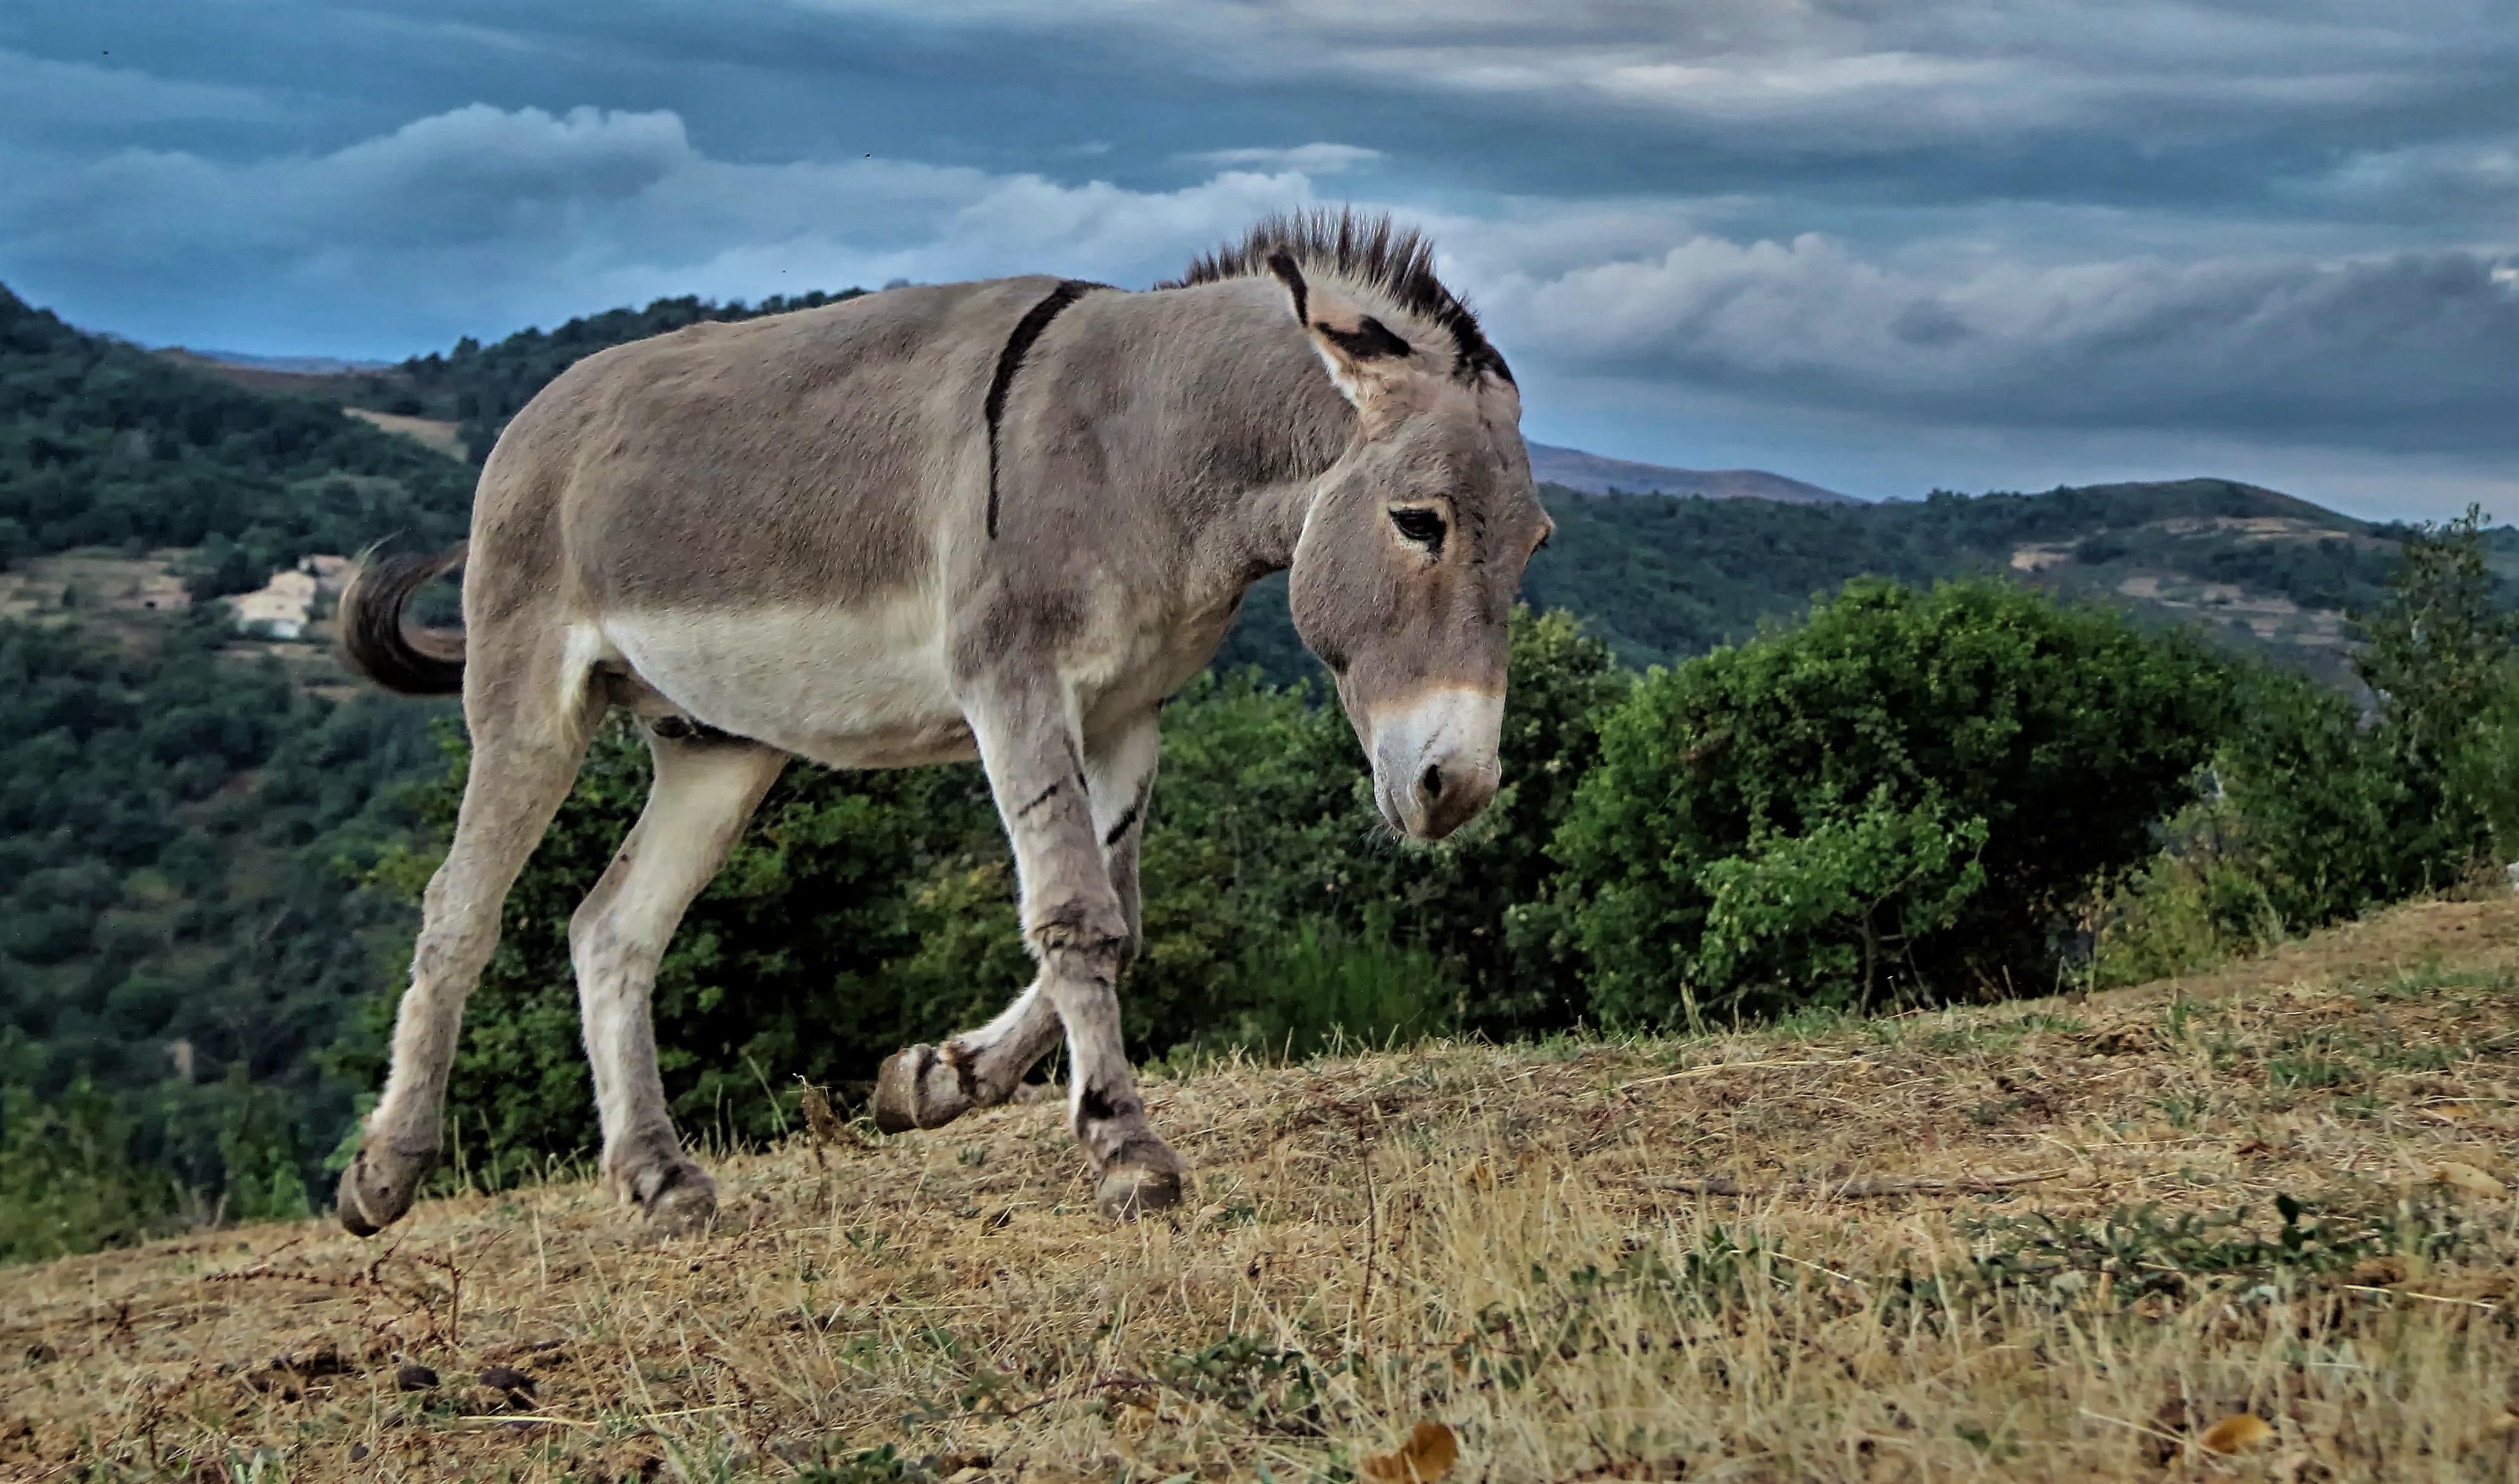
landscape, tree, nature, grass, wilderness, mountain, sky, field, farm, hill, animal, wildlife, pasture, grazing, livestock, horse, mane, agriculture, national park, fauna, donkey, snout, grassland, animals, mare, ecosystem, tundra, steppe, pack animal, closed nature, mountainous landforms, horse like mammal, ecoregion, mustang horse